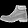
Label: Ankle boot